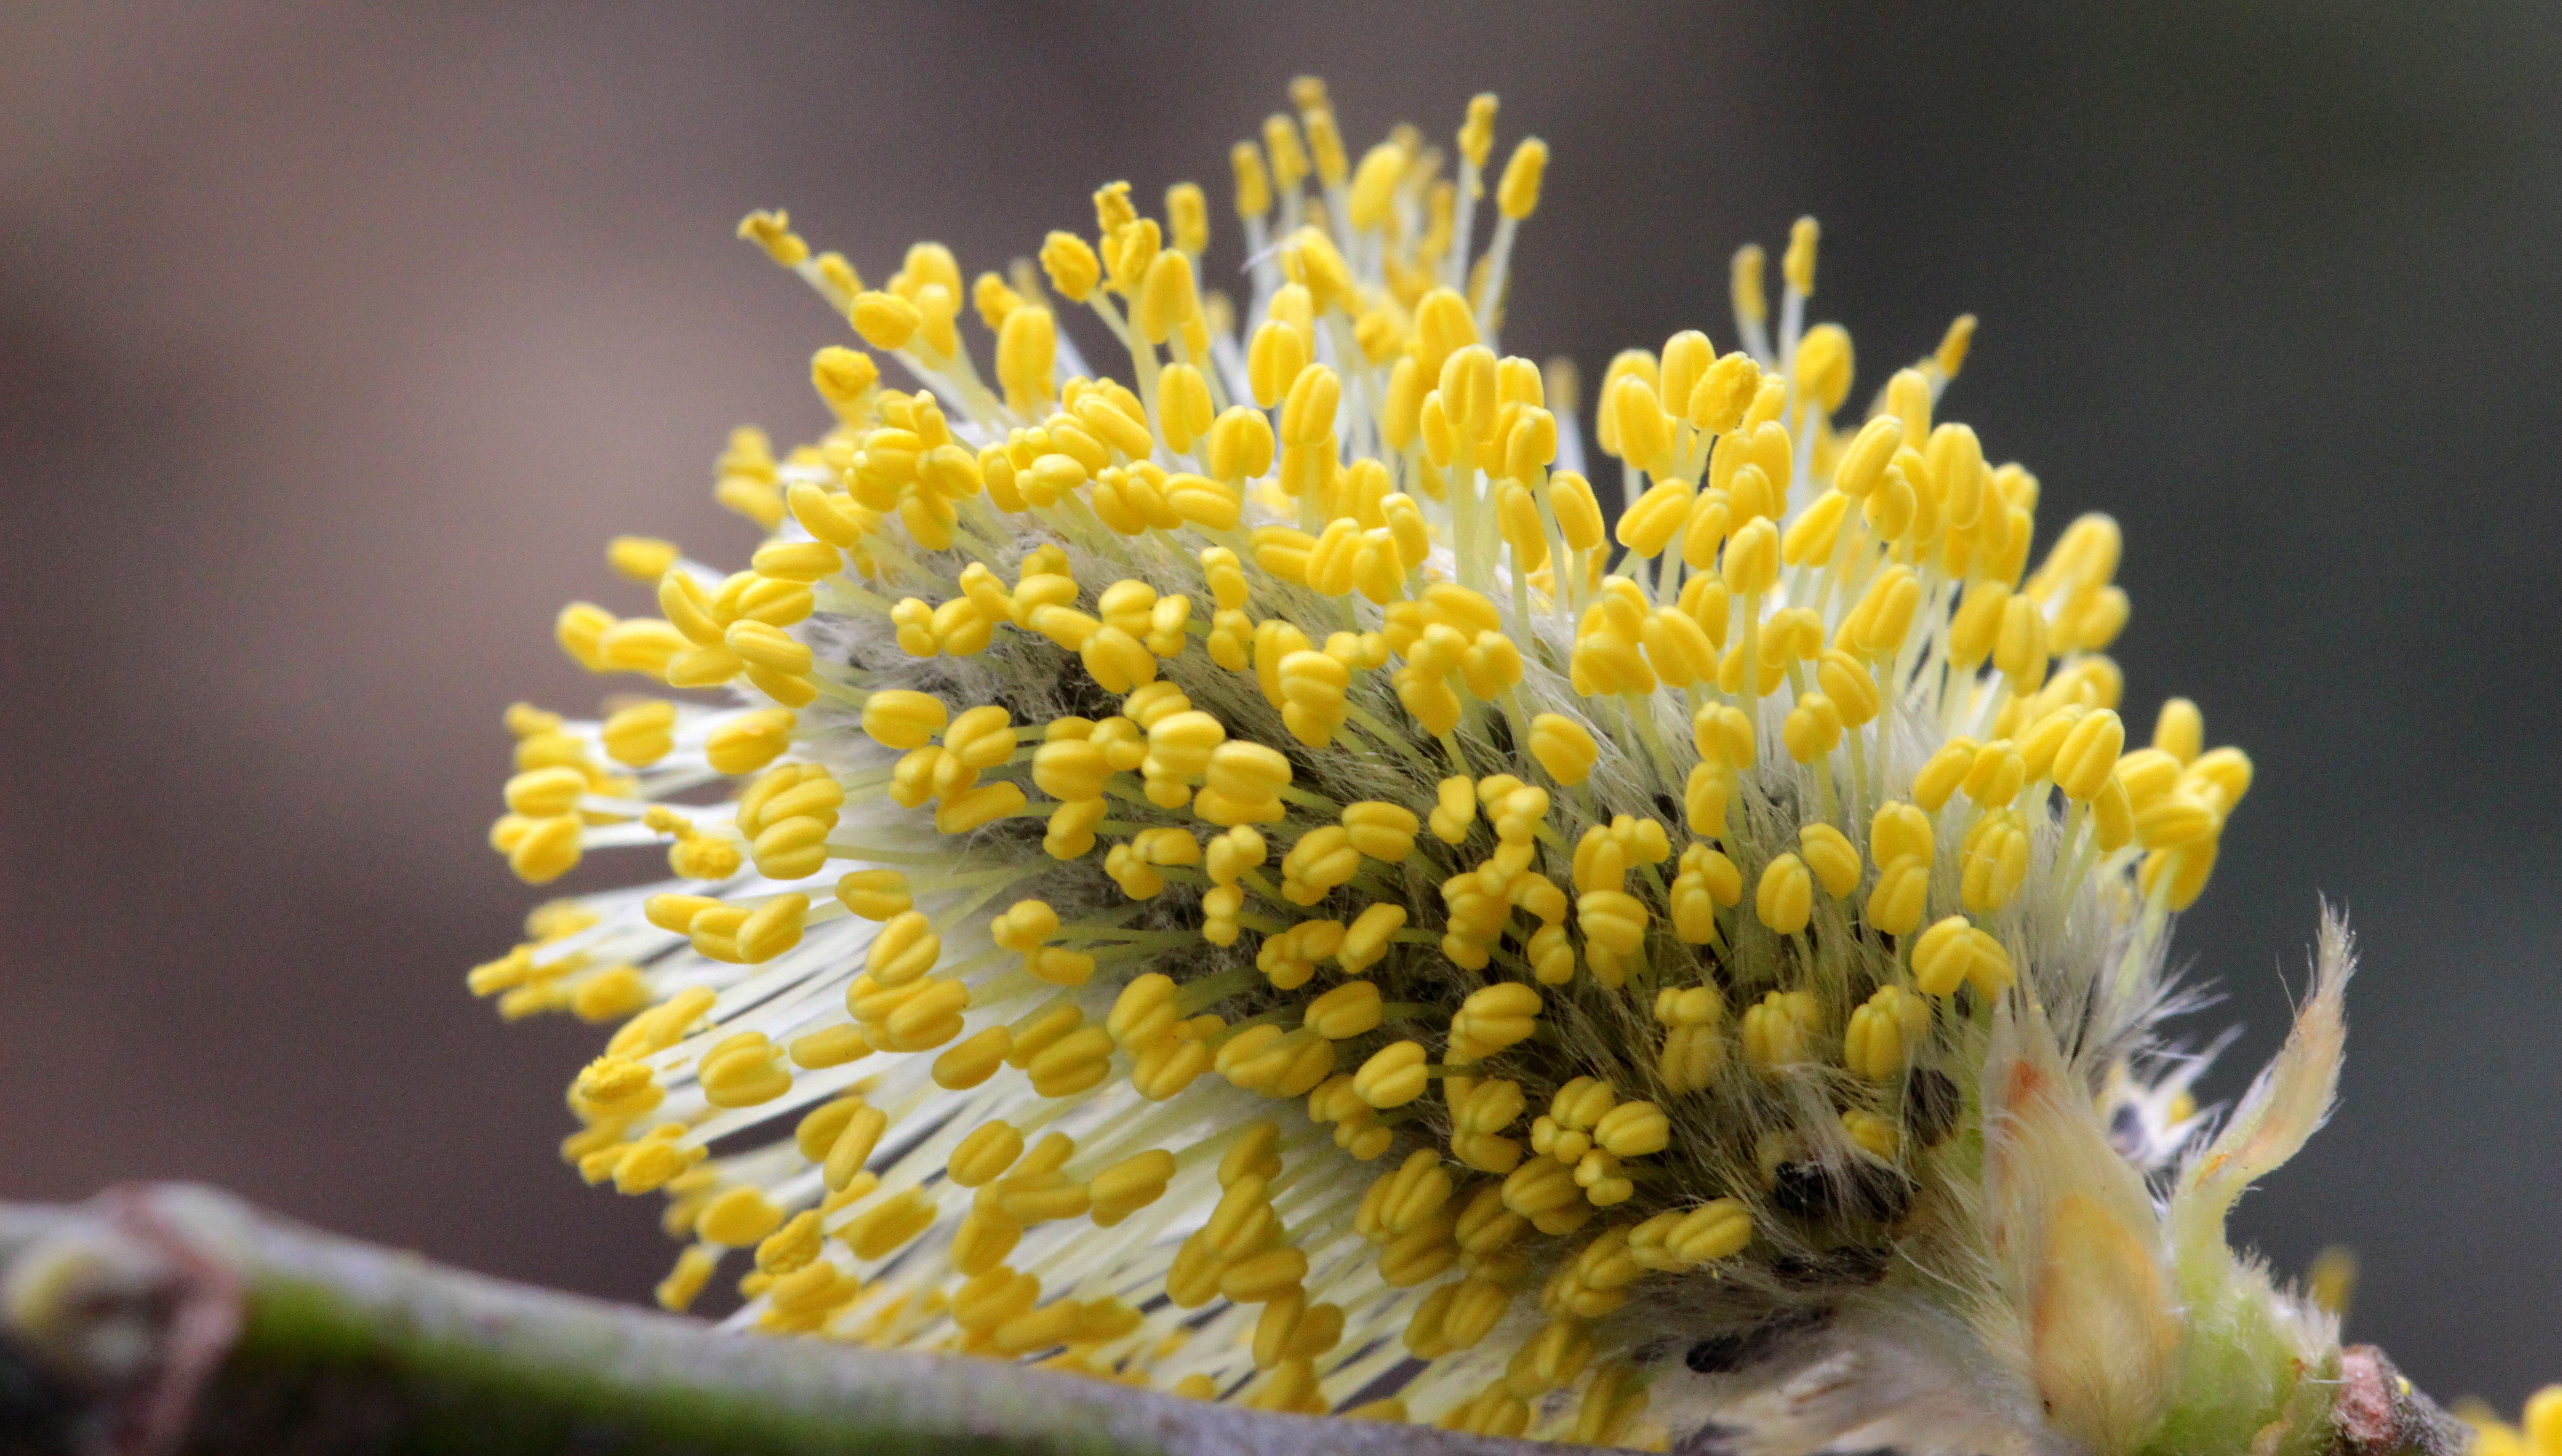
nature, branch, blossom, plant, photography, flower, bloom, pollen, spring, fluffy, produce, insect, pasture, botany, yellow, flora, fauna, invertebrate, wildflower, close up, hope, soft, nectar, macro photography, fr hlingsanfang, flowering plant, signs of spring, honey bee, daisy family, pussy willow, plant stem, land plant